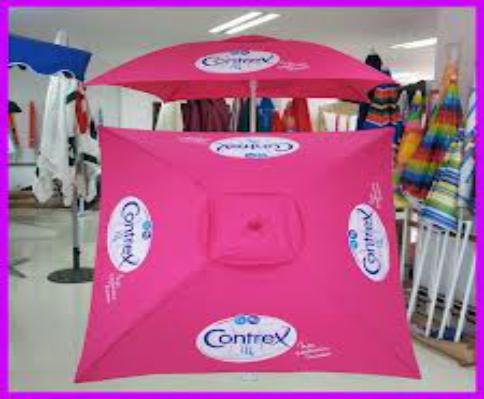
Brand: contrex
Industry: Food